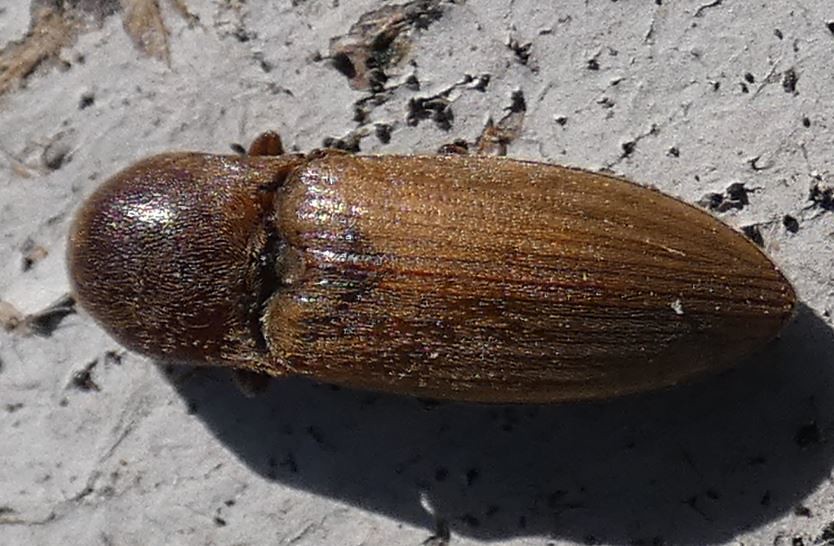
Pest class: clickbeetles_wireworms